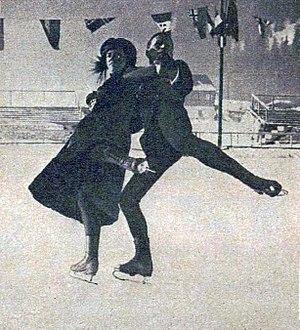
Ludowika et Walter Jakobsson, vice-champions olympiques de patinage en couple à Chamonix en 1924.
Ludowika Jakobsson, née Eilers le 25 juillet 1884 à Potsdam et décédée le 1ᵉʳ novembre 1968 à Helsinki, était une patineuse artistique germano-finlandaise qui a été championne olympique et trois fois championne du monde en couple avec Walter Jakobsson
Walter Jakobsson, né le 6 février 1882 à Helsinki et décédé le 10 juillet 1957 à Zurich, était un patineur artistique finlandais qui a été champion olympique et trois fois champion du monde en couple avec Ludowika Jakobsson.